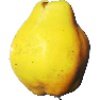
Label: quince